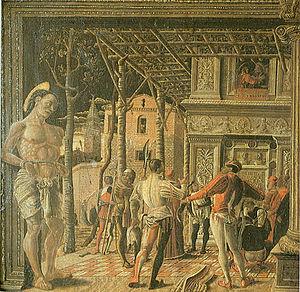
Les fresques de la chapelle Ovetari de l'église des érémitiques de Padoue est un cycle de fresques réalisées conjointement par un grand nombre de peintres renommés de la Renaissance, dont il ne subsiste que quelques traces photographiques à la suite de leur disparition lors des bombardements du 11 mars 1944 et deux fresques de Mantegna détachées de leur support avant le conflit.